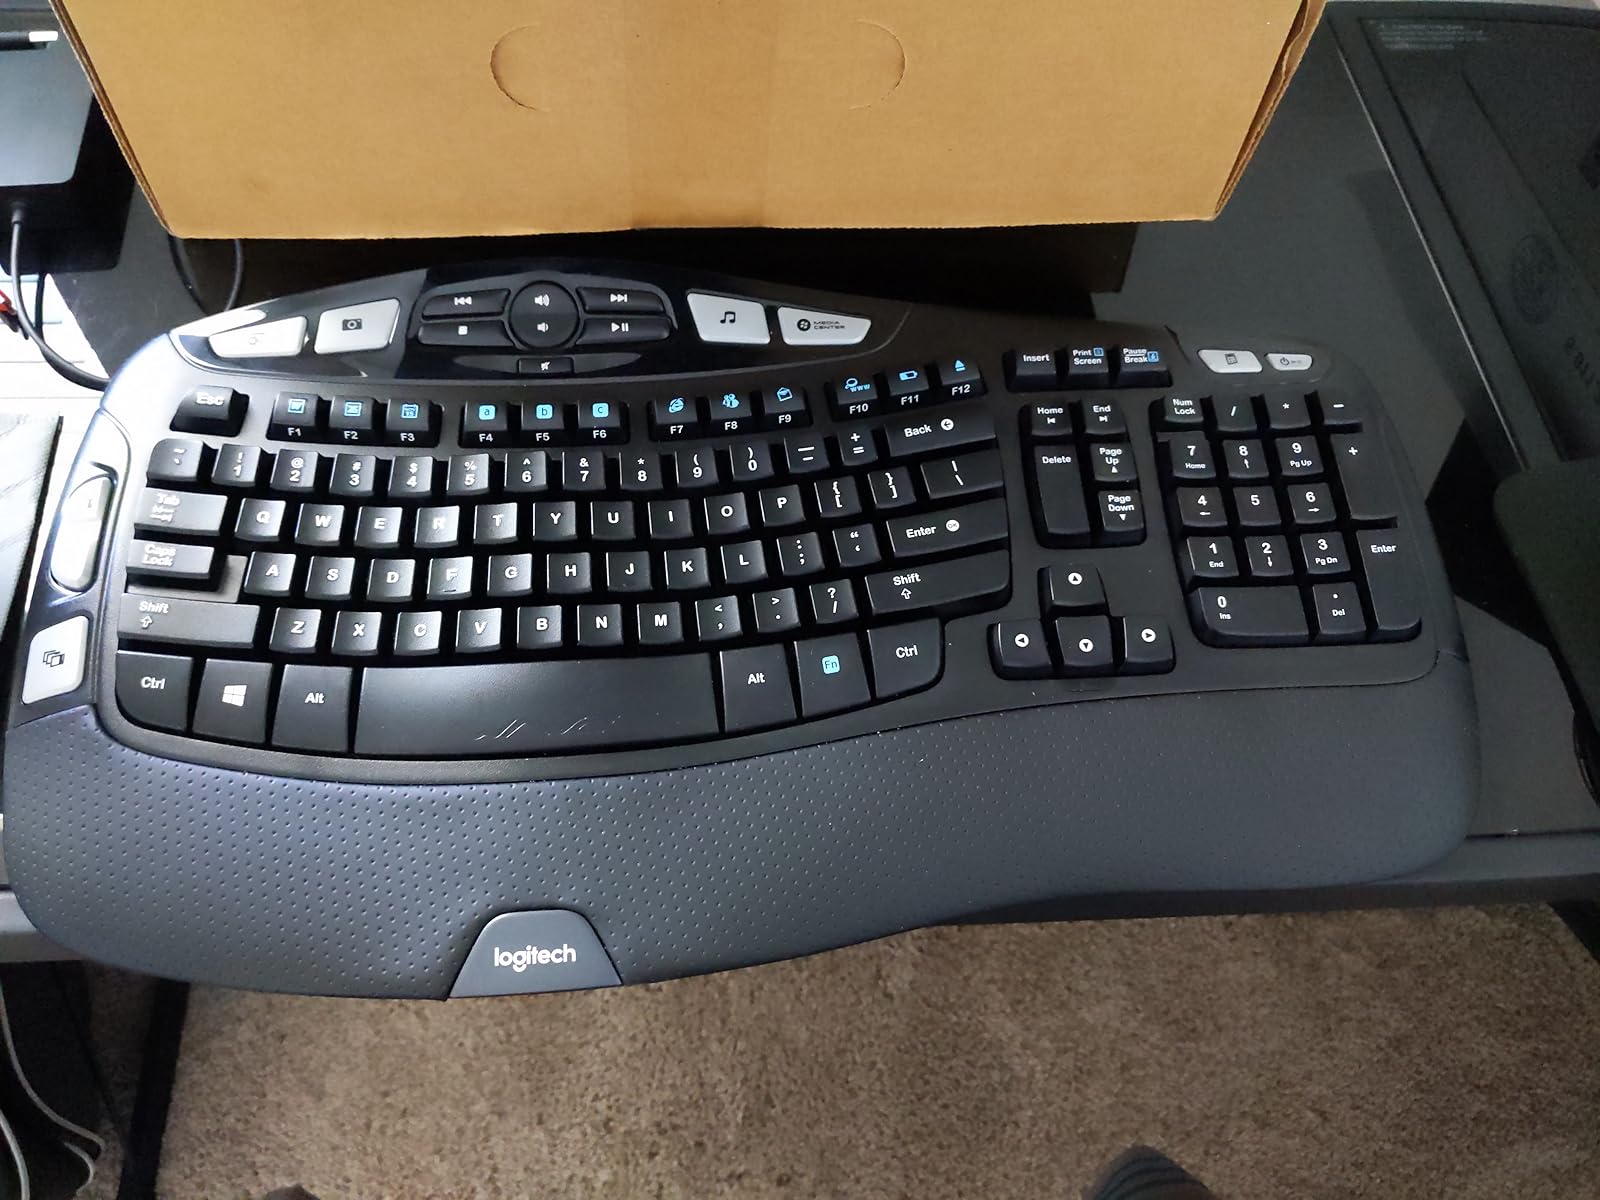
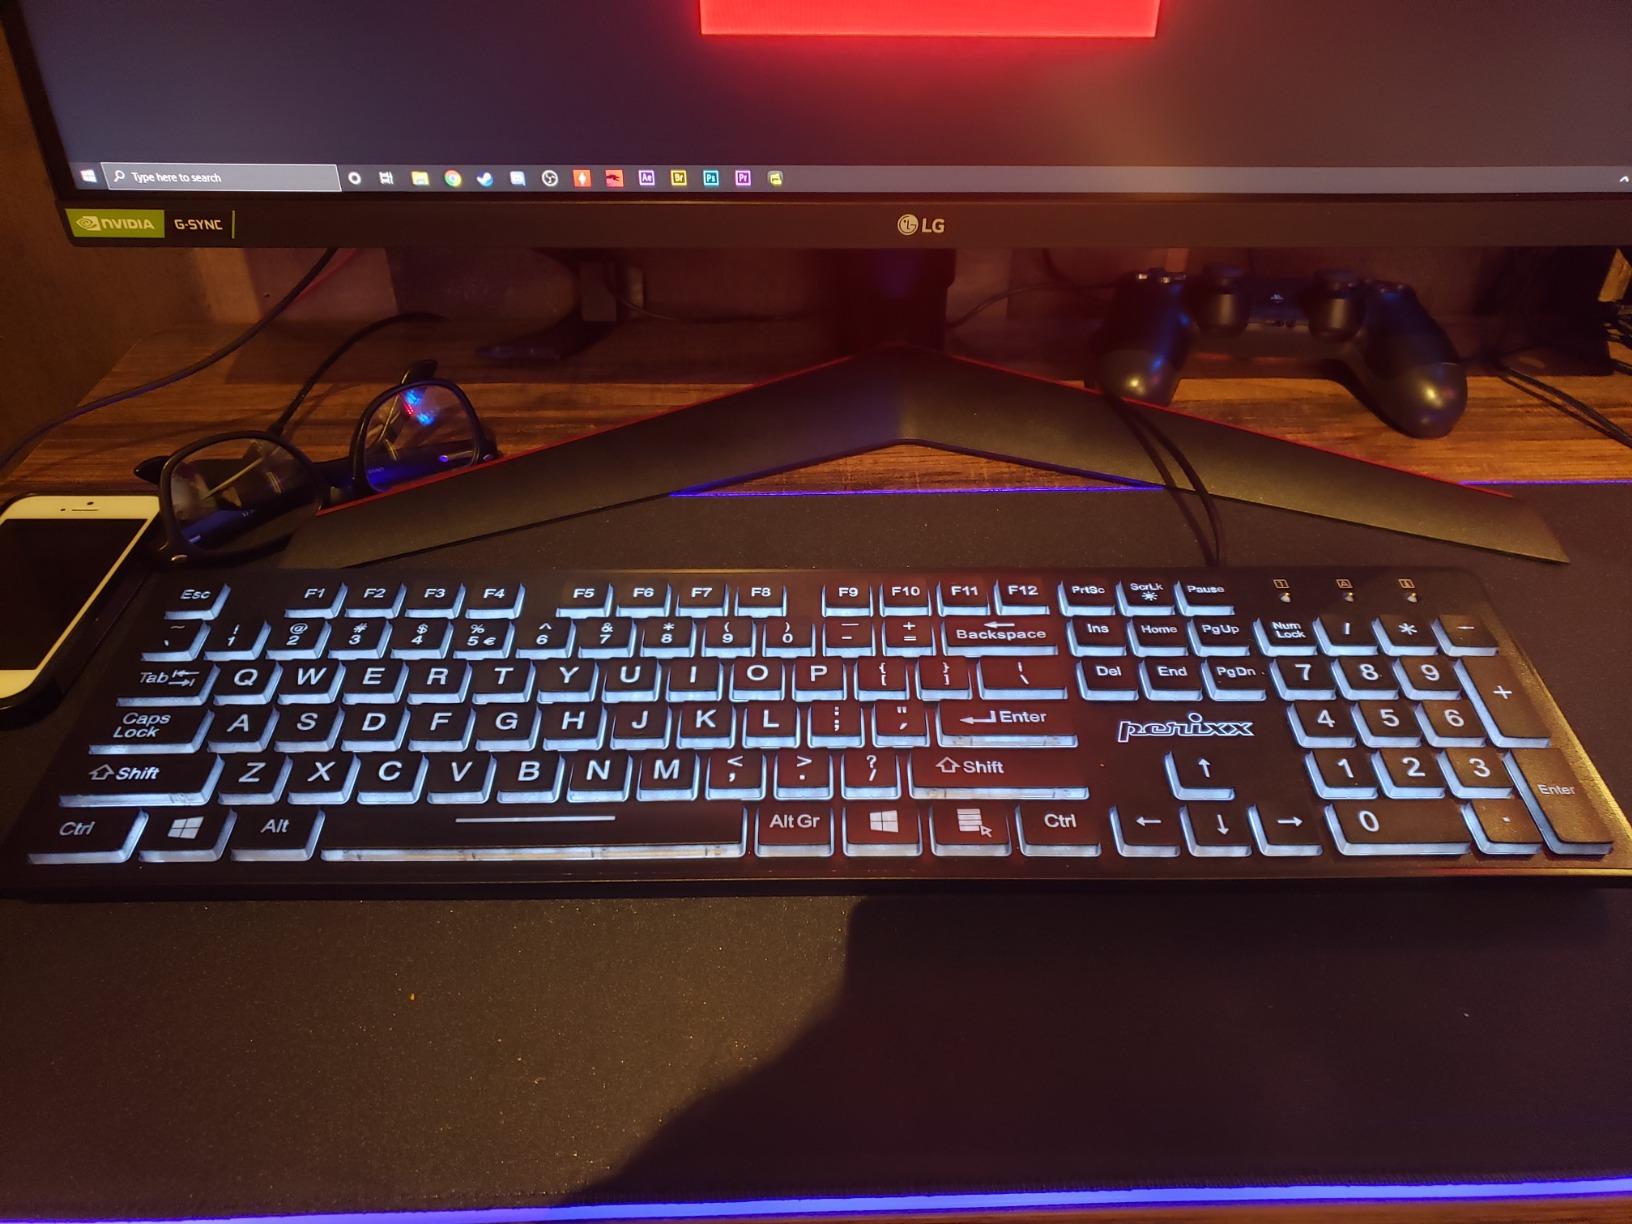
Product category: keyboard
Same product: no